Plymbridge Woods

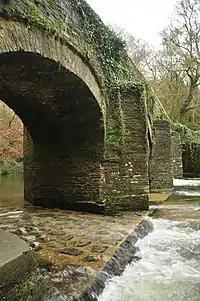
Plymbridge

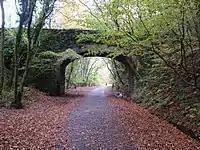
Drake's Trail

The woodland is named after Plymbridge a historic bridge over the River Plym which is Grade II listed with Historic England. A bridge has existed at this location from as early as 1238 with the current bridge being circa 18th century but seated on earlier piers. It is made from Killas rubble with five semi-circular arches having parapets with chamfered granite coping stones.